Kapan

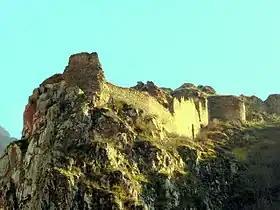
The remains of the 4th-century Baghaberd fortress near Kapan

The area of modern-day Kapan was first mentioned in the 5th century as a small settlement within the properties of the Siunia dynasty. Historically, it was part of the "" canton of Syunik, the ninth province of the historic Greater Armenia. Though originally a small settlement, by the late 9th and early 10th century, it was fortified by Prince Dzagik, becoming the residence of the Dzagikian princes. By the end of the 10th century, the ruler of Syunik, Prince Smbat II, moved to the town of Kapan and founded the Kingdom of Syunik, proclaiming himself a king under the protectorate of the Bagratid Kingdom of Armenia. As the capital of the Kingdom of Syunik, Kapan flourished throughout the 11th century, reaching around 20 thousand inhabitants, composed of mostly Armenians with a prominent Jewish minority, and being a center of trades, crafts, and metallurgy.